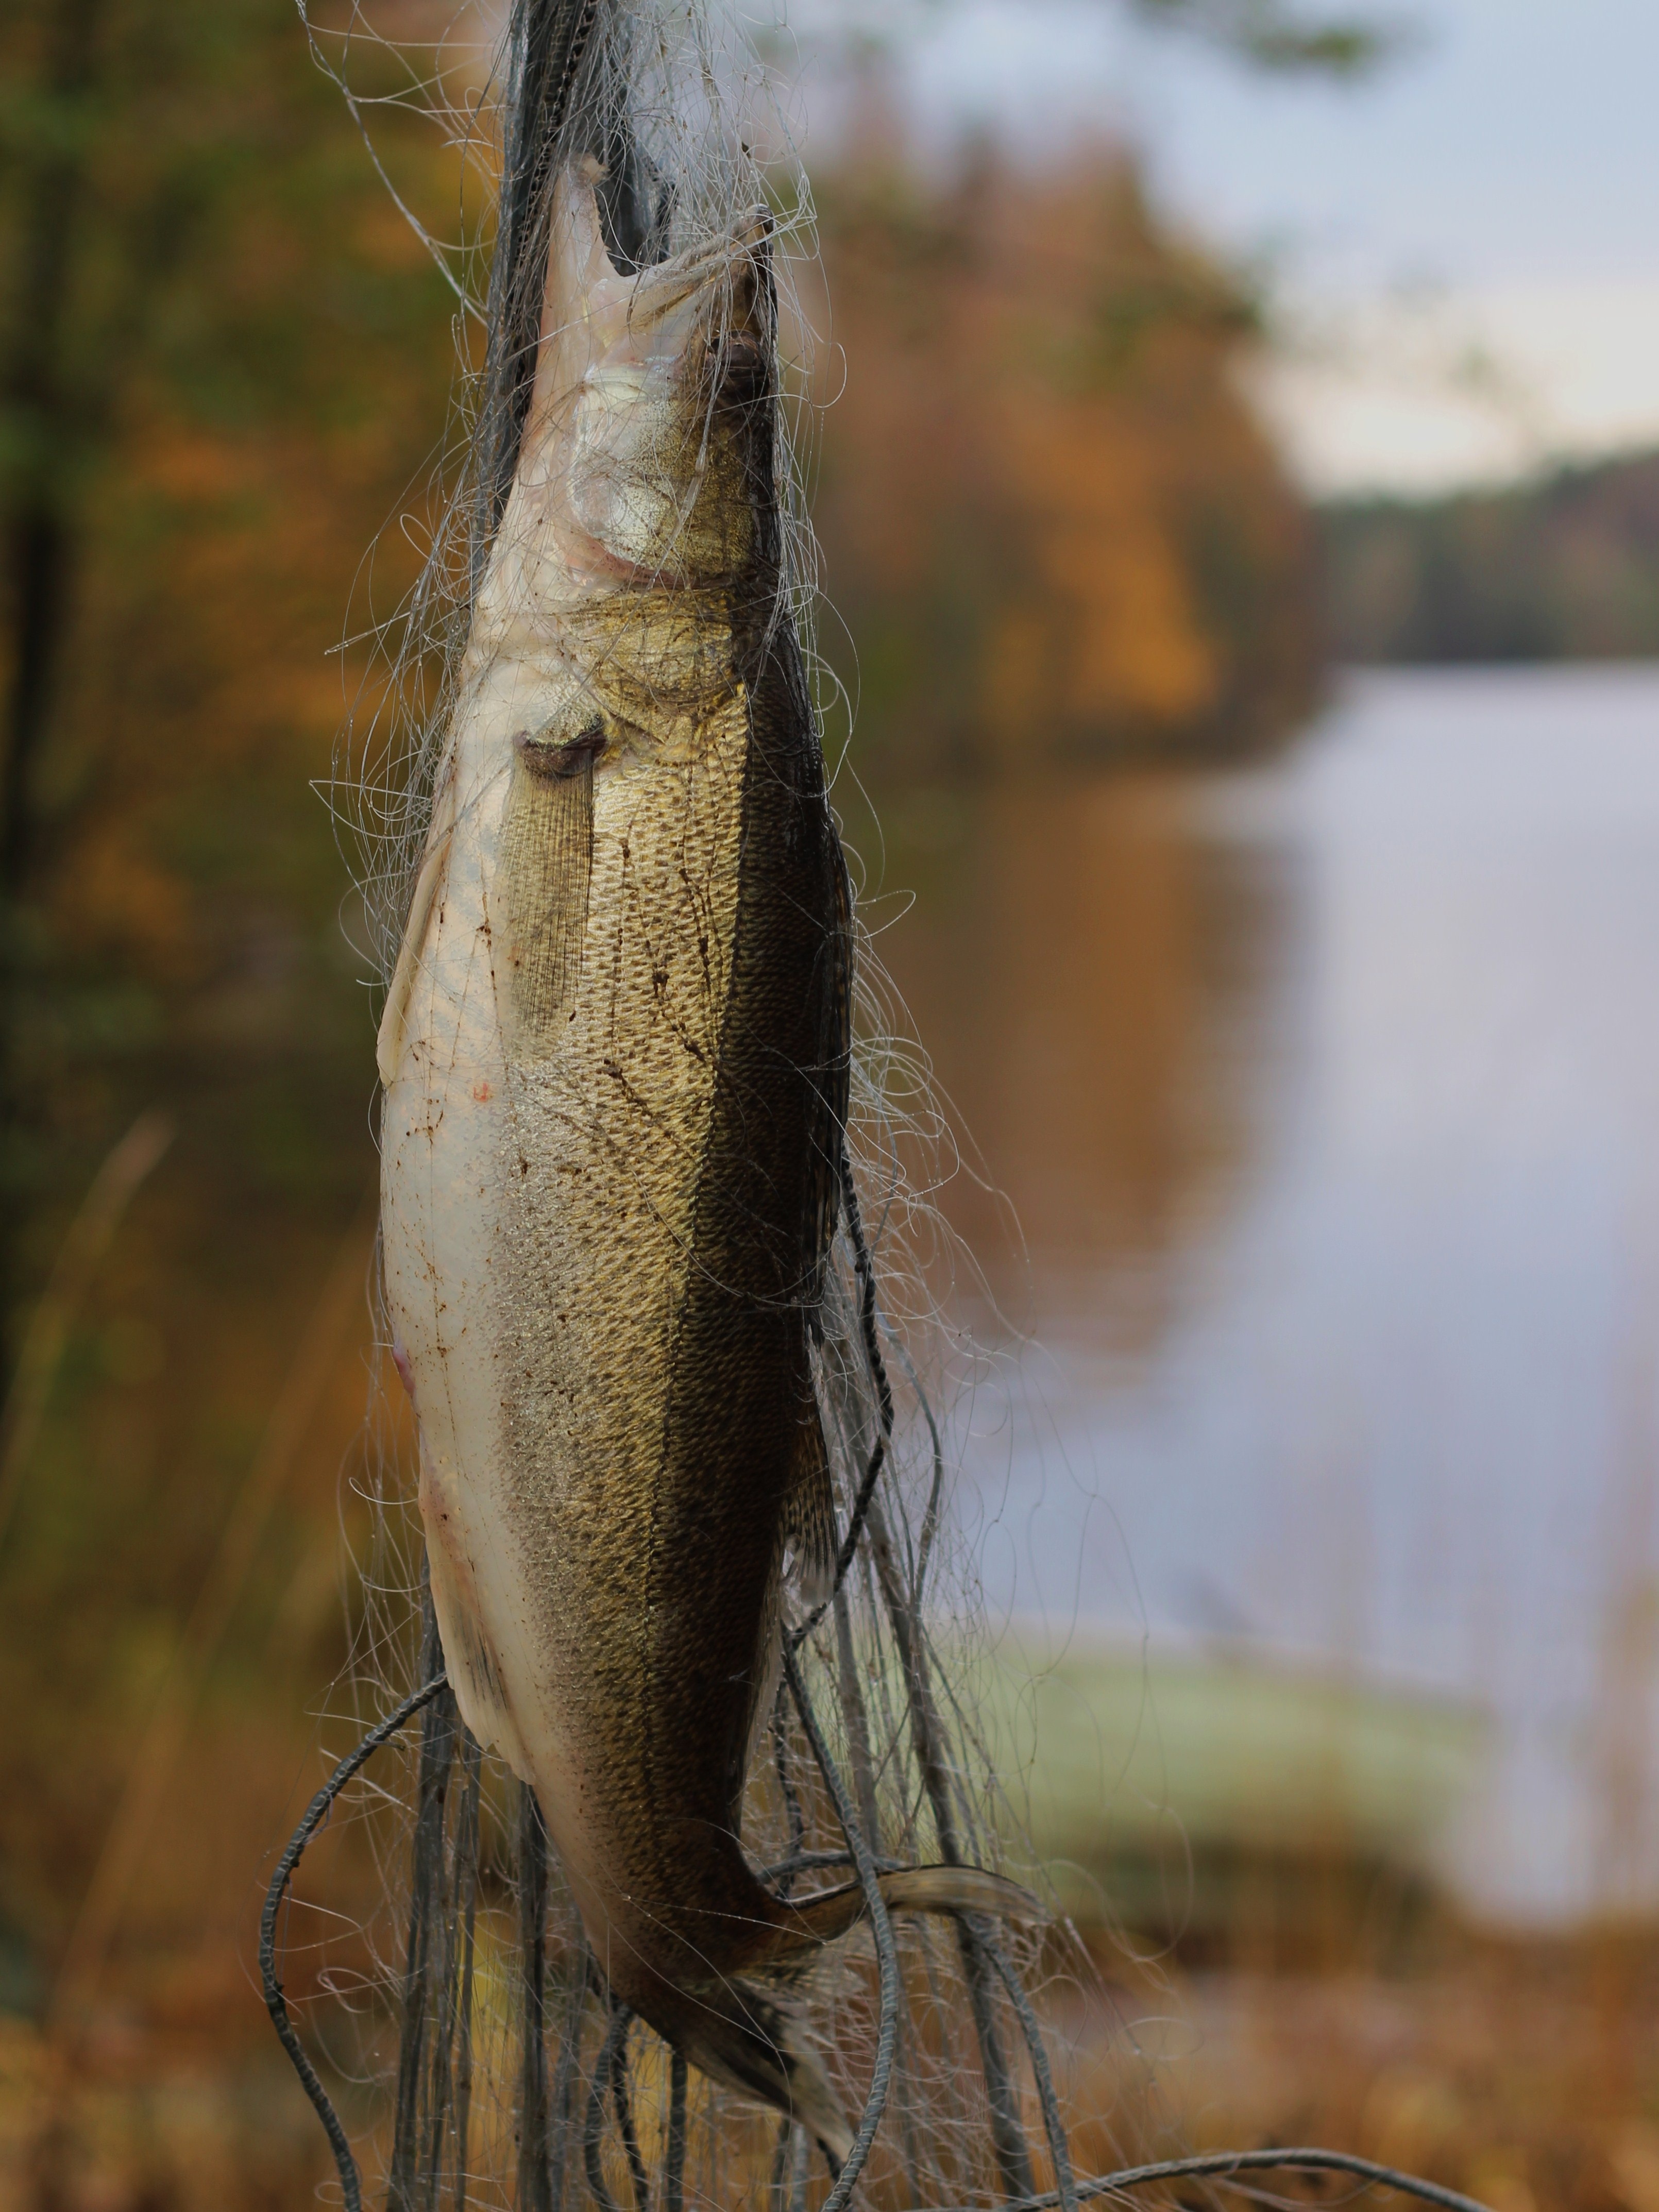
nature, wildlife, fishing, fish, fauna, bass, net, vertebrate, northern pike, pike perch